Constitution of Washington

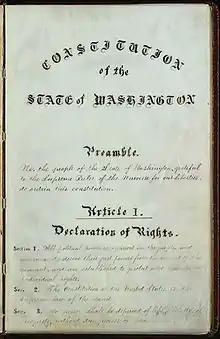
Title page of the 1889 Constitution

The Constitution of the State of Washington is the document that describes the structure and function of the government of the U.S. State of Washington. The constitution was adopted as part of Washington Territory's path to statehood in 1889. An earlier constitution was drafted and ratified in 1878, but it was never officially adopted.